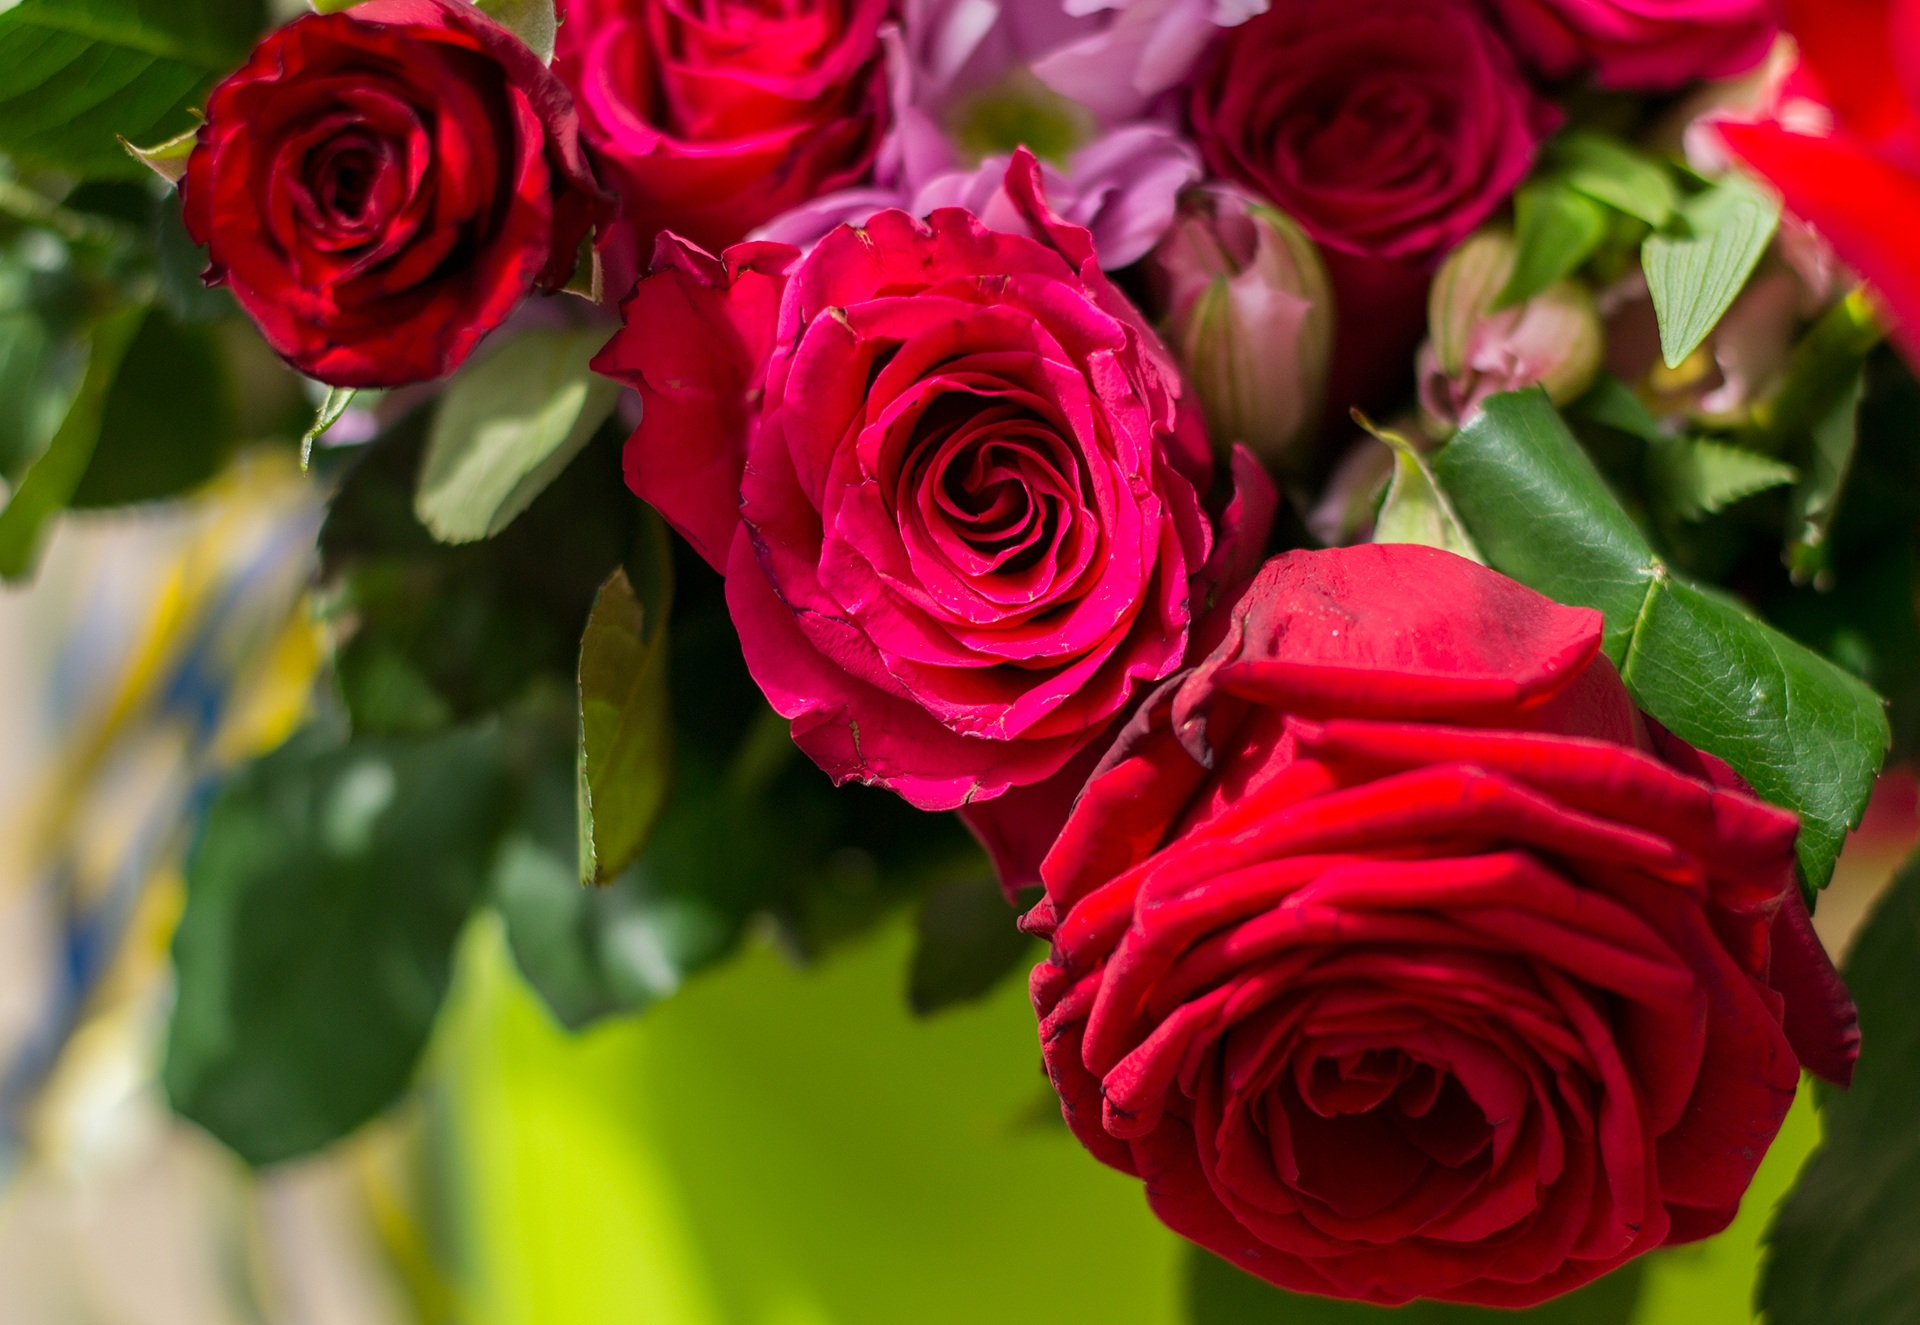
nature, plant, flower, petal, rose, red, pink, flora, red rose, close up, floristry, floribunda, macro photography, flowering plant, garden roses, rose family, flower bouquet, ro, floral design, land plant, flower arranging